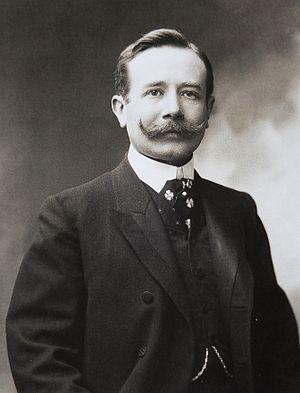
Abel Hermant, né le 3 février 1862 à Paris 8ᵉ et mort le 28 septembre 1950 à Chantilly, est un écrivain et dramaturge français.